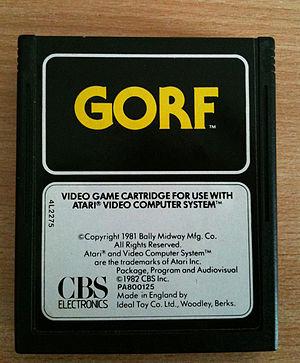
Gorf, pour Galactic Orbiting Robot Force, est un shoot 'em up sorti en 1981 sur borne d'arcade. Il a été porté, par la suite, sur Atari 2600, Atari 5200, Atari 8-bit, ColecoVision, Commodore 64 et Commodore VIC-20. Le jeu a été développé et édité par Midway Manufacturing Company.